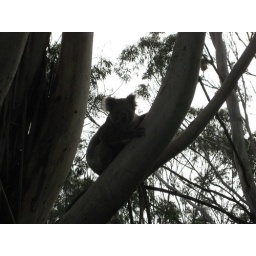
tower hill park near warrnambool